Honeywell

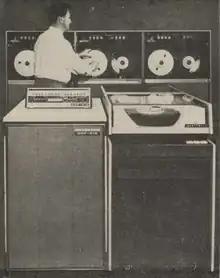
The Honeywell 516, later used as the Interface Message Processor

As Honeywell's company grew, thanks in part to the acquisition of Jewell Manufacturing Company in 1922 to better automate his heating system, it began to clash with the Electric Heat Regulator Company now-renamed Minneapolis Heat Regulator Company. In 1927, this led to the merging of both companies into the publicly held Minneapolis-Honeywell Regulator Company. Honeywell was named the company's first president, alongside W.R. Sweatt as its first chairman.